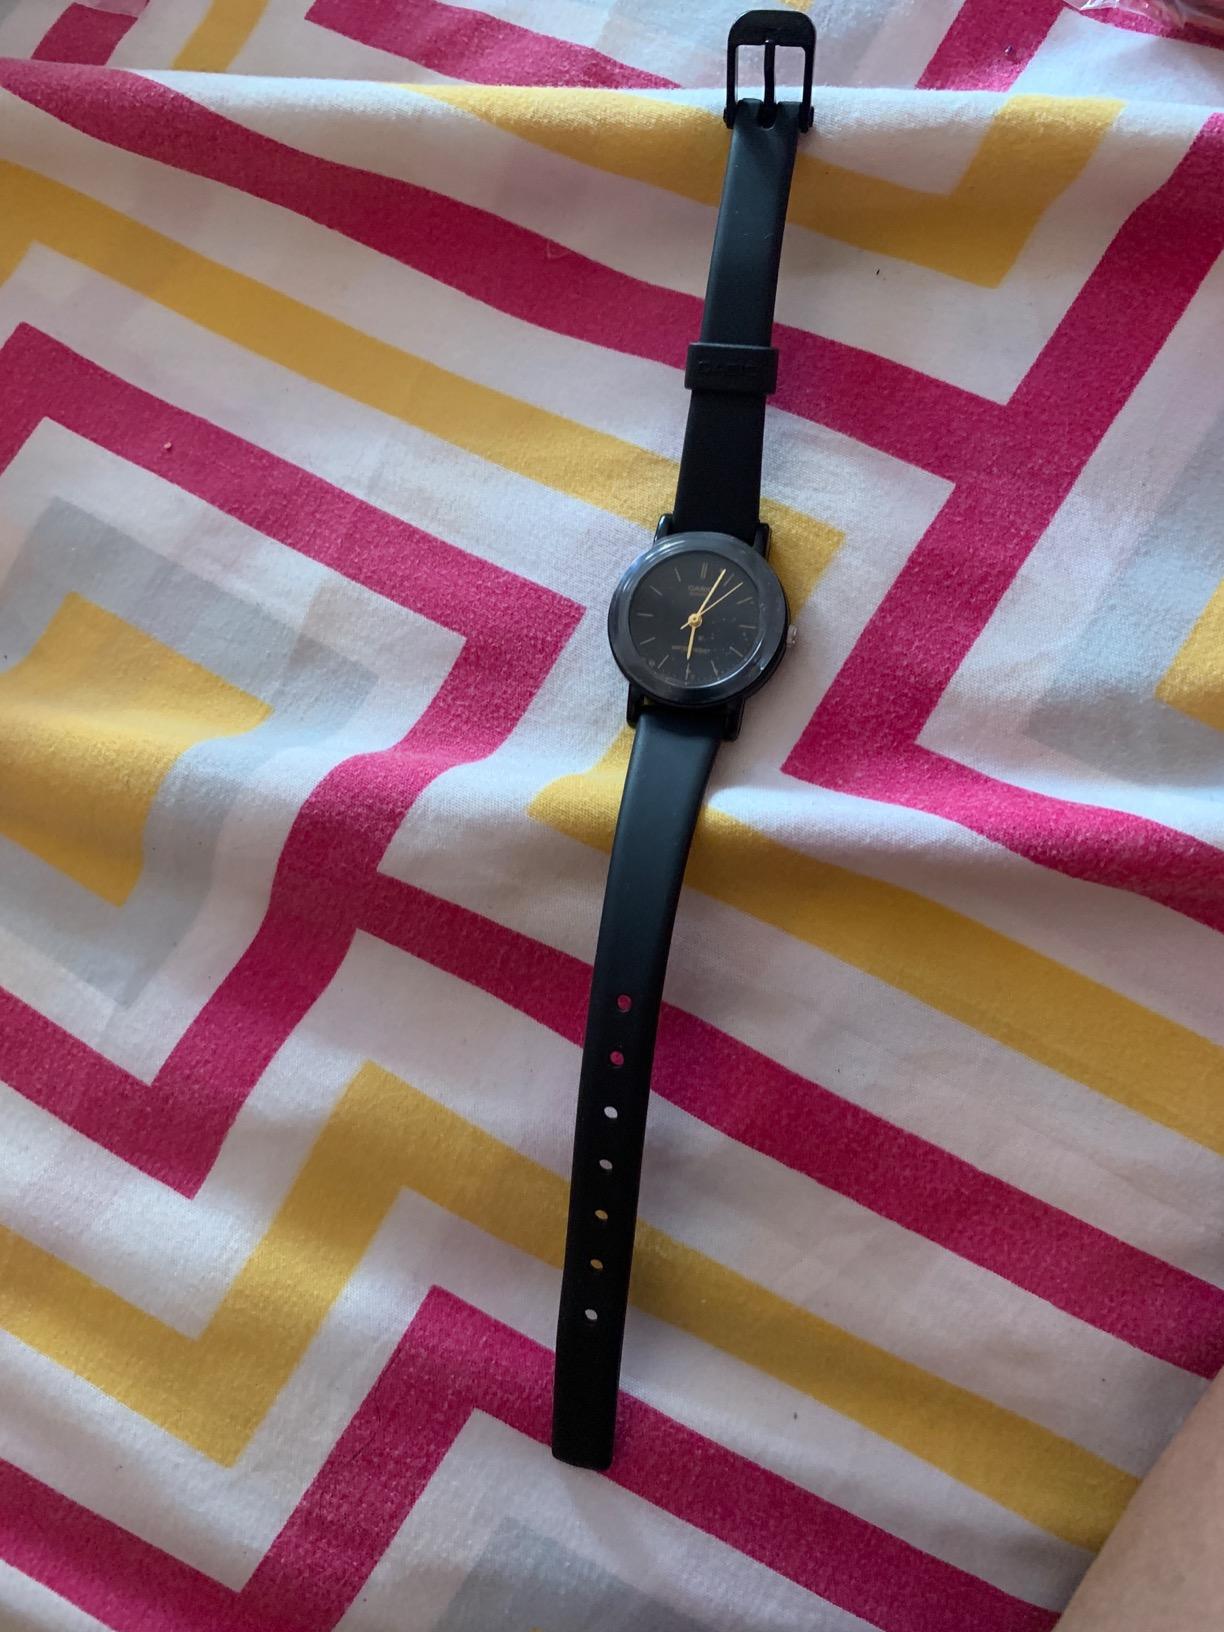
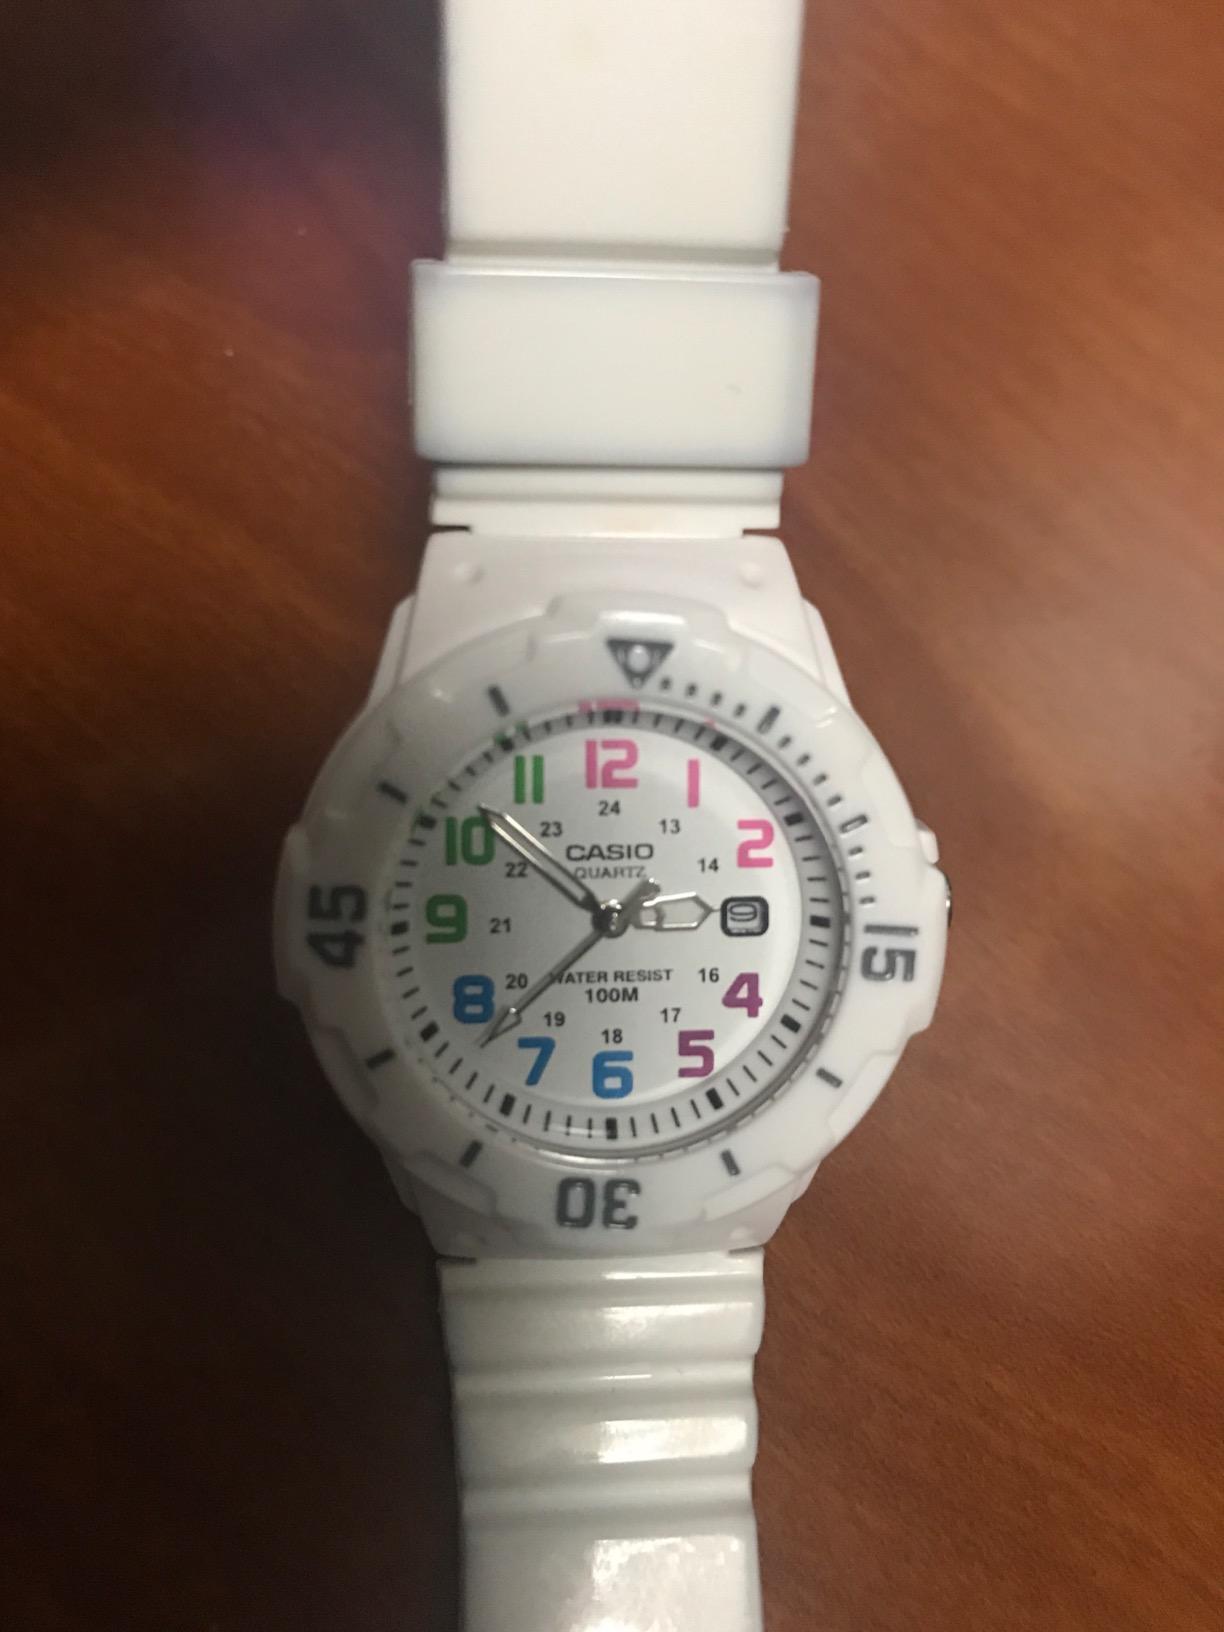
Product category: accessories_watch
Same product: no